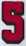
Number: 5